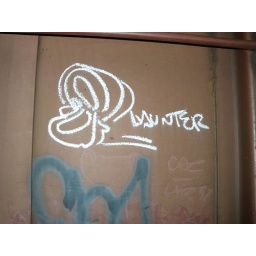
The Haunter, cat in hat '97